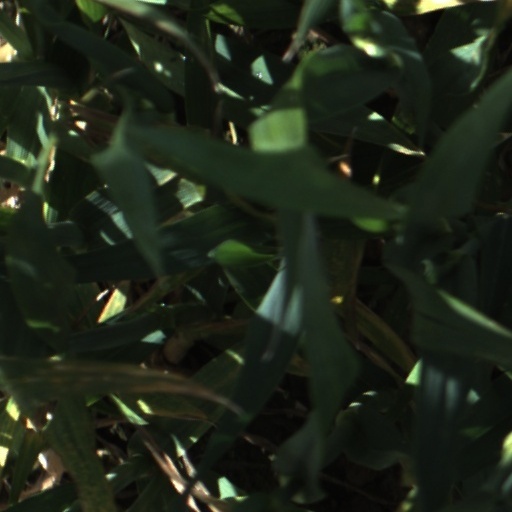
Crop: wheat